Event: Typhoon Ruby
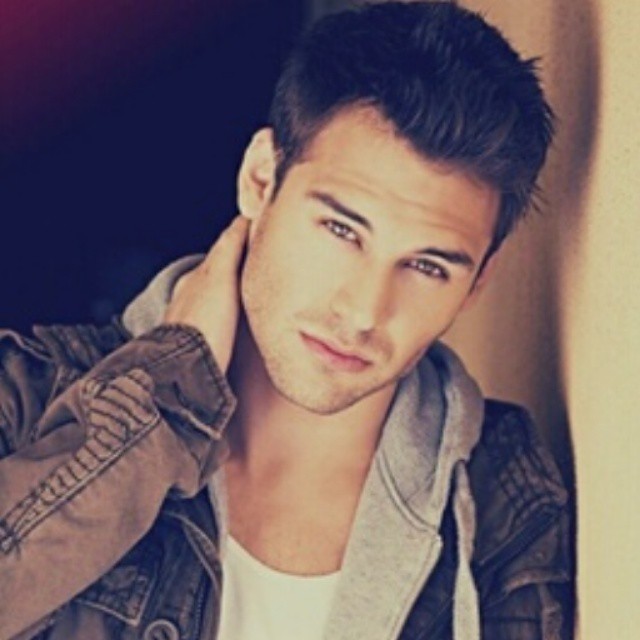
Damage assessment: no_damage